African Americans in South Carolina

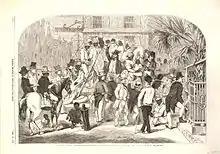
Depiction of a slave sale Charleston South Carolina

Charleston, South Carolina, named Charles Town in colonial times, was a major global port for trading goods and slaves. More than half of the slaves that came to British North America passed through Charles Town. By 1770, more than 3,000 African slaves were imported to the city annually. The International African American Museum, opening in 2022, is being built in Charleston, South Carolina, on the site where Gadsden's Wharf, the disembarkation point of up to 40% of all American slaves, once stood.